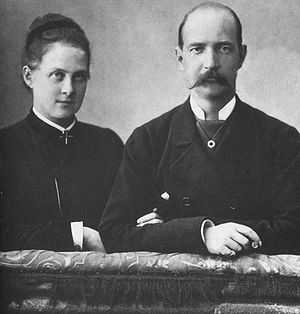
Georg 1. af Grækenland / Regeringstid / Ægteskab
Kong Georg og dronning Olga
Georg 1., Hellenernes Konge, indtil sin tronbestigelse kendt som Prins Vilhelm til Danmark, var konge af Grækenland fra 1863 til 1913 og prins af Danmark.